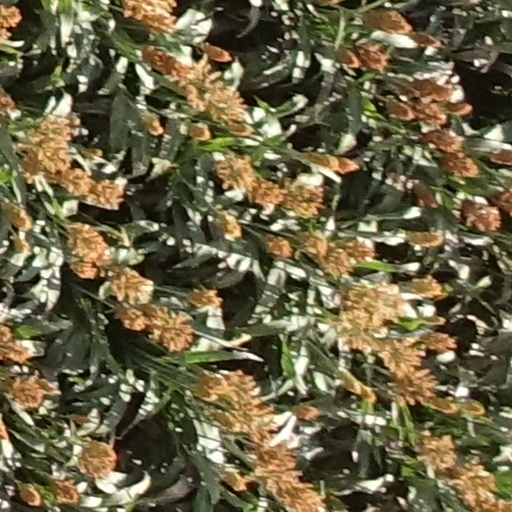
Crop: sorghum